Saïd Benrahma

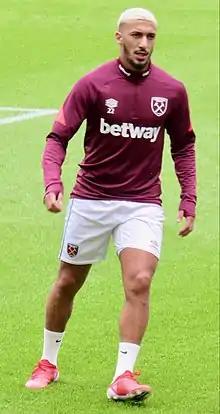
Benrahma in 2021

A winger, Benrahma began his youth career with Algerian club NRB Bethioua, before moving to France and joining Balma, Colomiers and then Ligue 1 club Nice in 2013. He made his professional debut under manager Claude Puel during the 2013–14 season, but played most of his football for the club with the reserve team, for whom he made 37 appearances and scored 11 goals between 2013 and 2016. Benrahma scored one goal in his three first team appearances during the 2014–15 season and scored a further two in 2015–16.